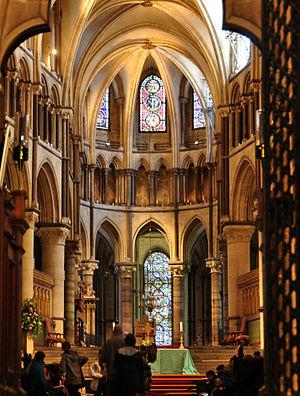
La cathédrale de Canterbury située à Canterbury dans le comté du Kent est l'une des plus anciennes et des plus célèbres églises chrétiennes d'Angleterre. Classée au Patrimoine mondial, c'est la cathédrale de l’archevêque de Cantorbéry, primat de toute l'Angleterre et chef religieux de l’Église anglicane. Siège du diocèse de Cantorbéry, elle est le centre de la Communion anglicane. Son titre formel est cathédrale et église métropolitaine du Christ de Cantorbéry.